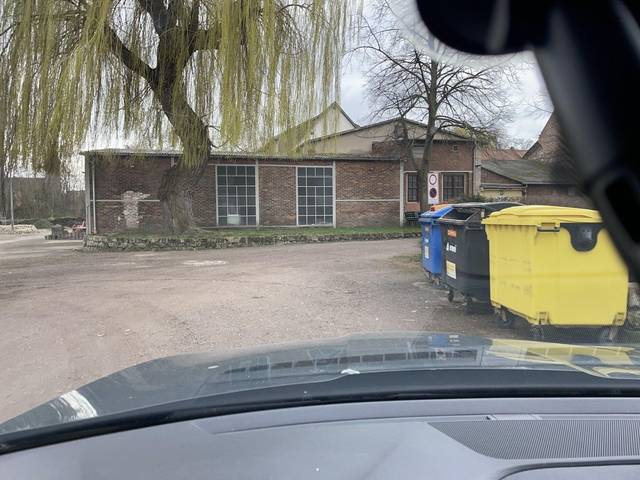
Region: Germany
Coordinates: 51.901, 11.044